Already Dead (Huston novel)

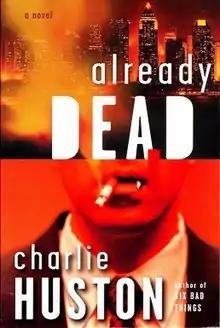
First edition

Already Dead is a 2005 pulp-noir / horror novel by Charlie Huston and published in 2005. This is the first of the Joe Pitt Casebooks.